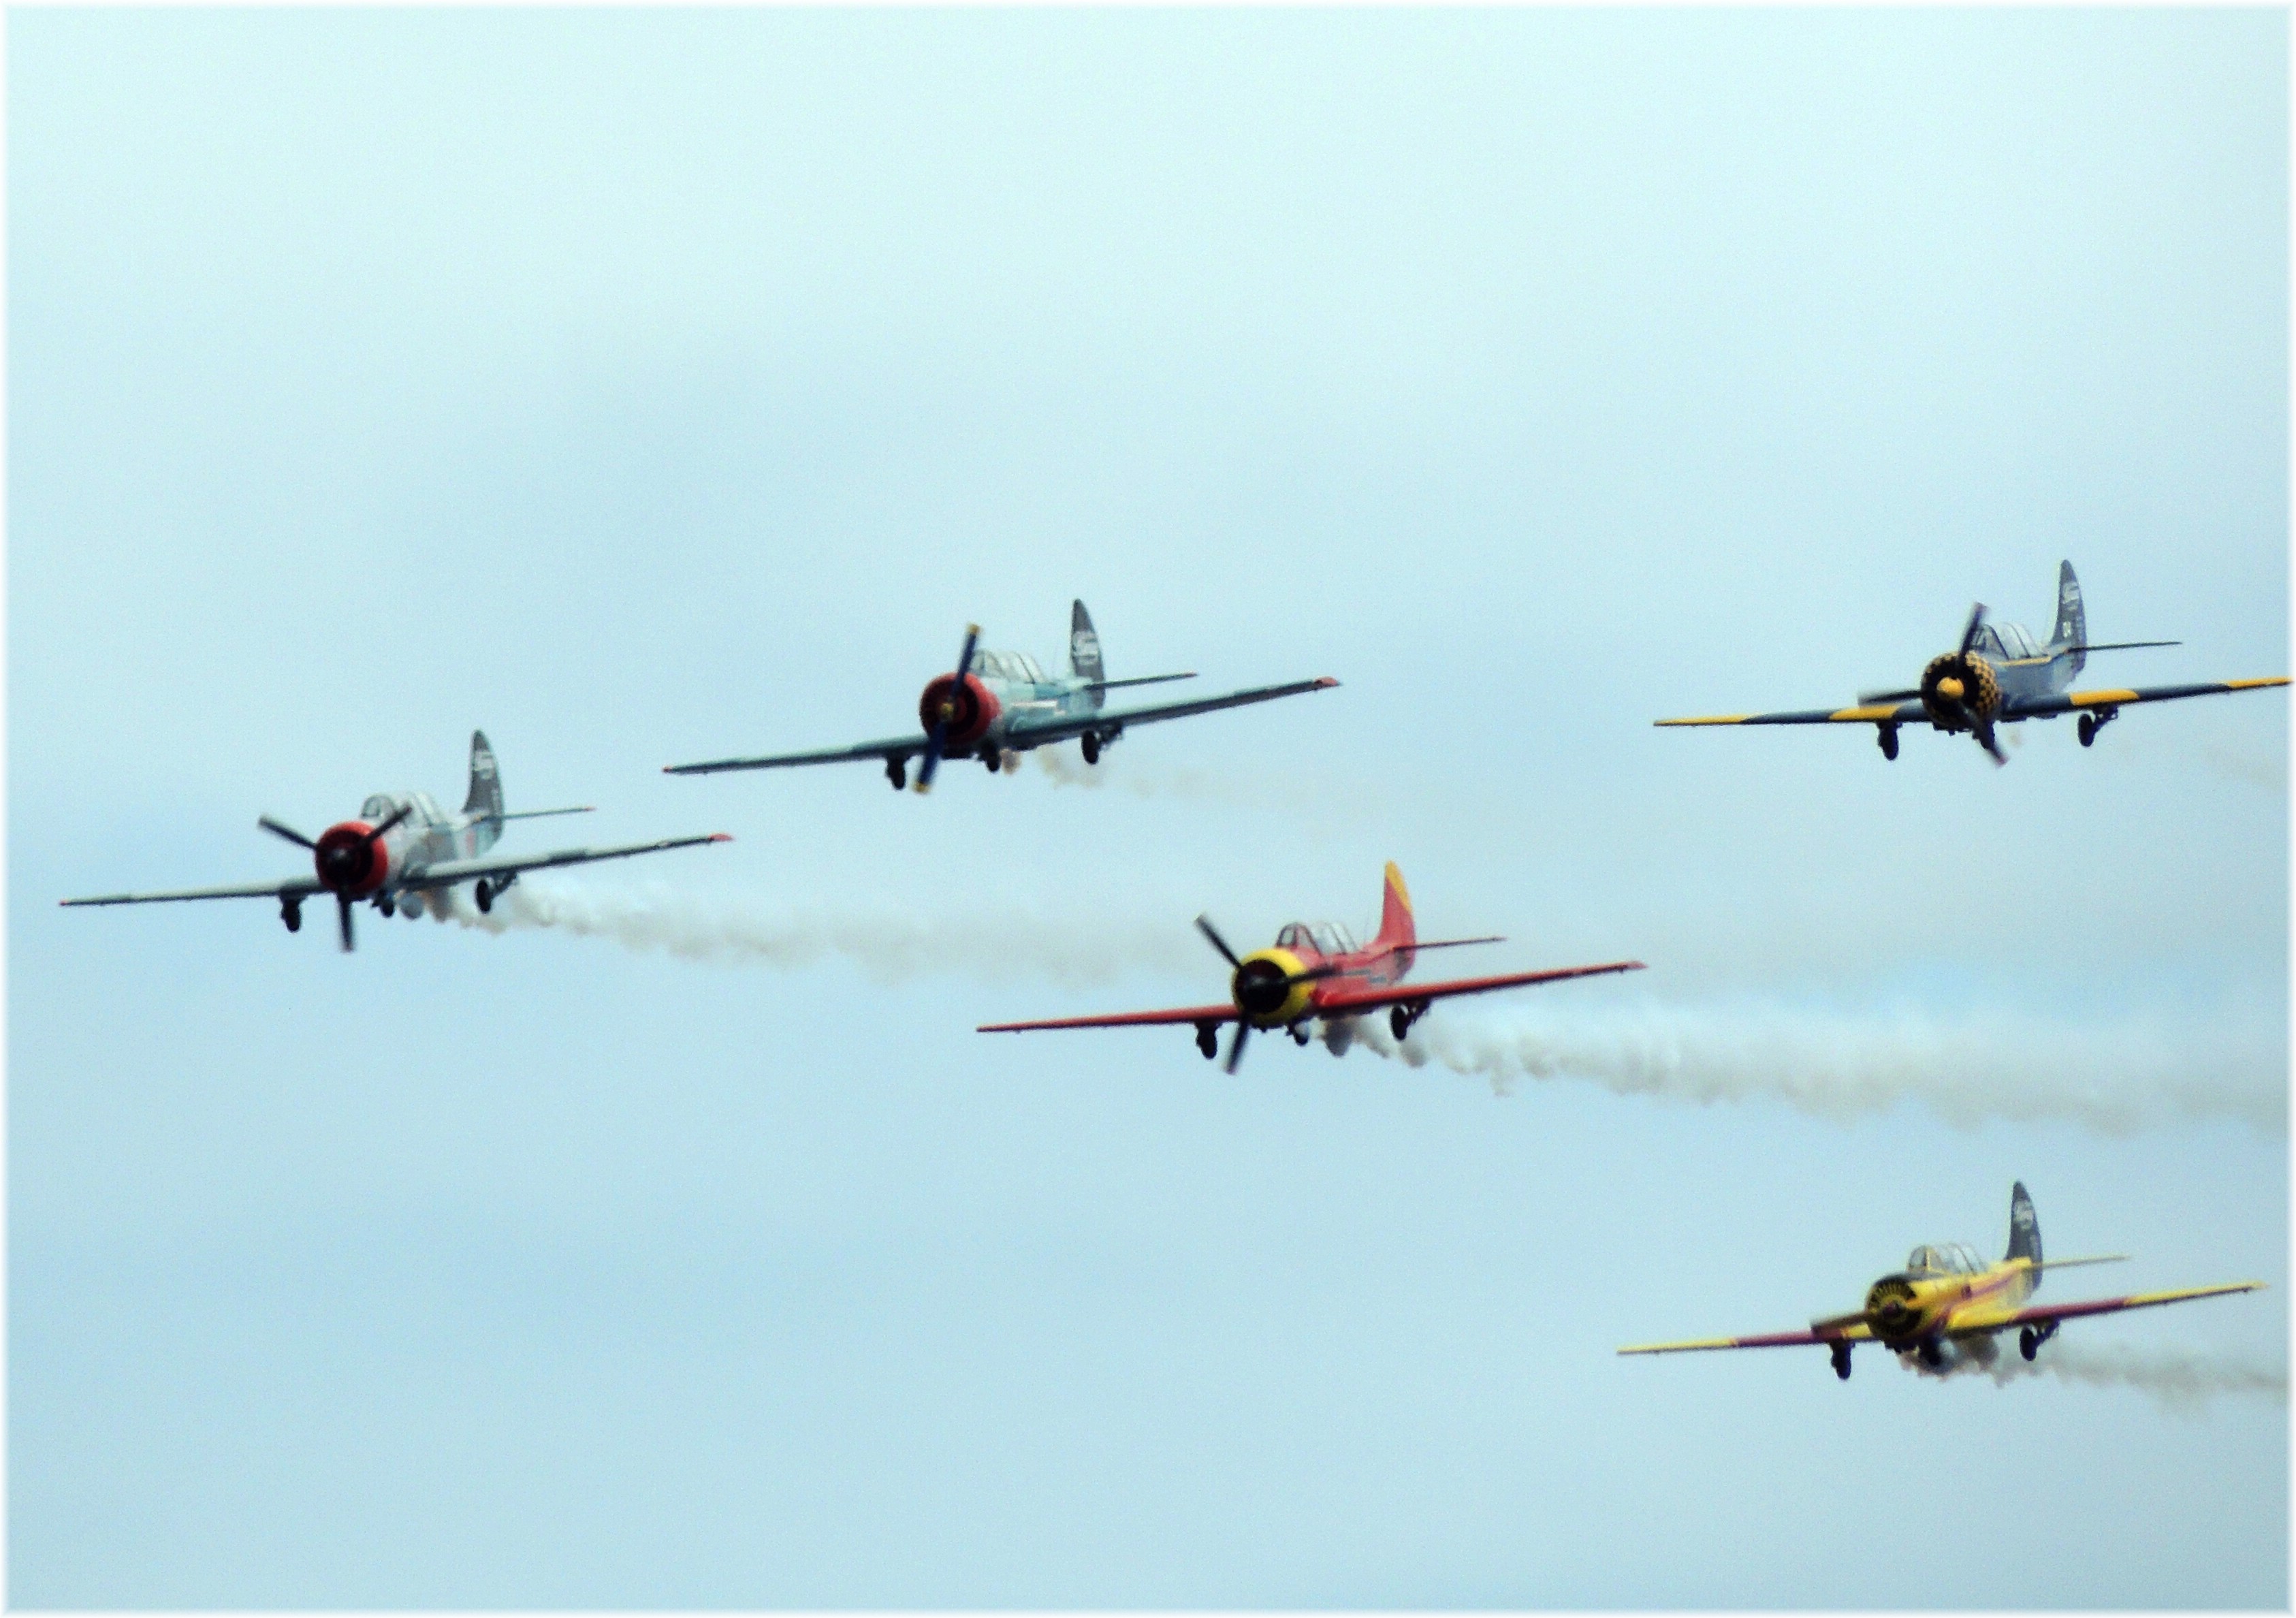
airplane, aircraft, vehicle, aviation, event, air show, air force, aerobatics, military aircraft, atmosphere of earth